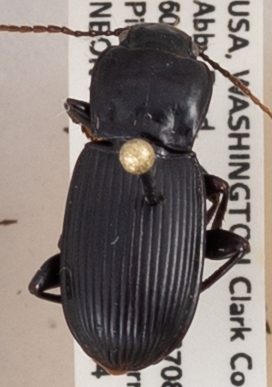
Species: Pterostichus herculaneus
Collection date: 2018-09-04
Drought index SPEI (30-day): -0.348
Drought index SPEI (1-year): -0.556
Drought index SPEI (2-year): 0.71